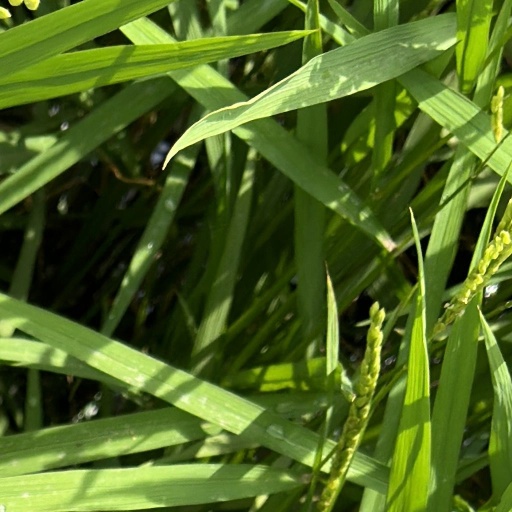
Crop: rice